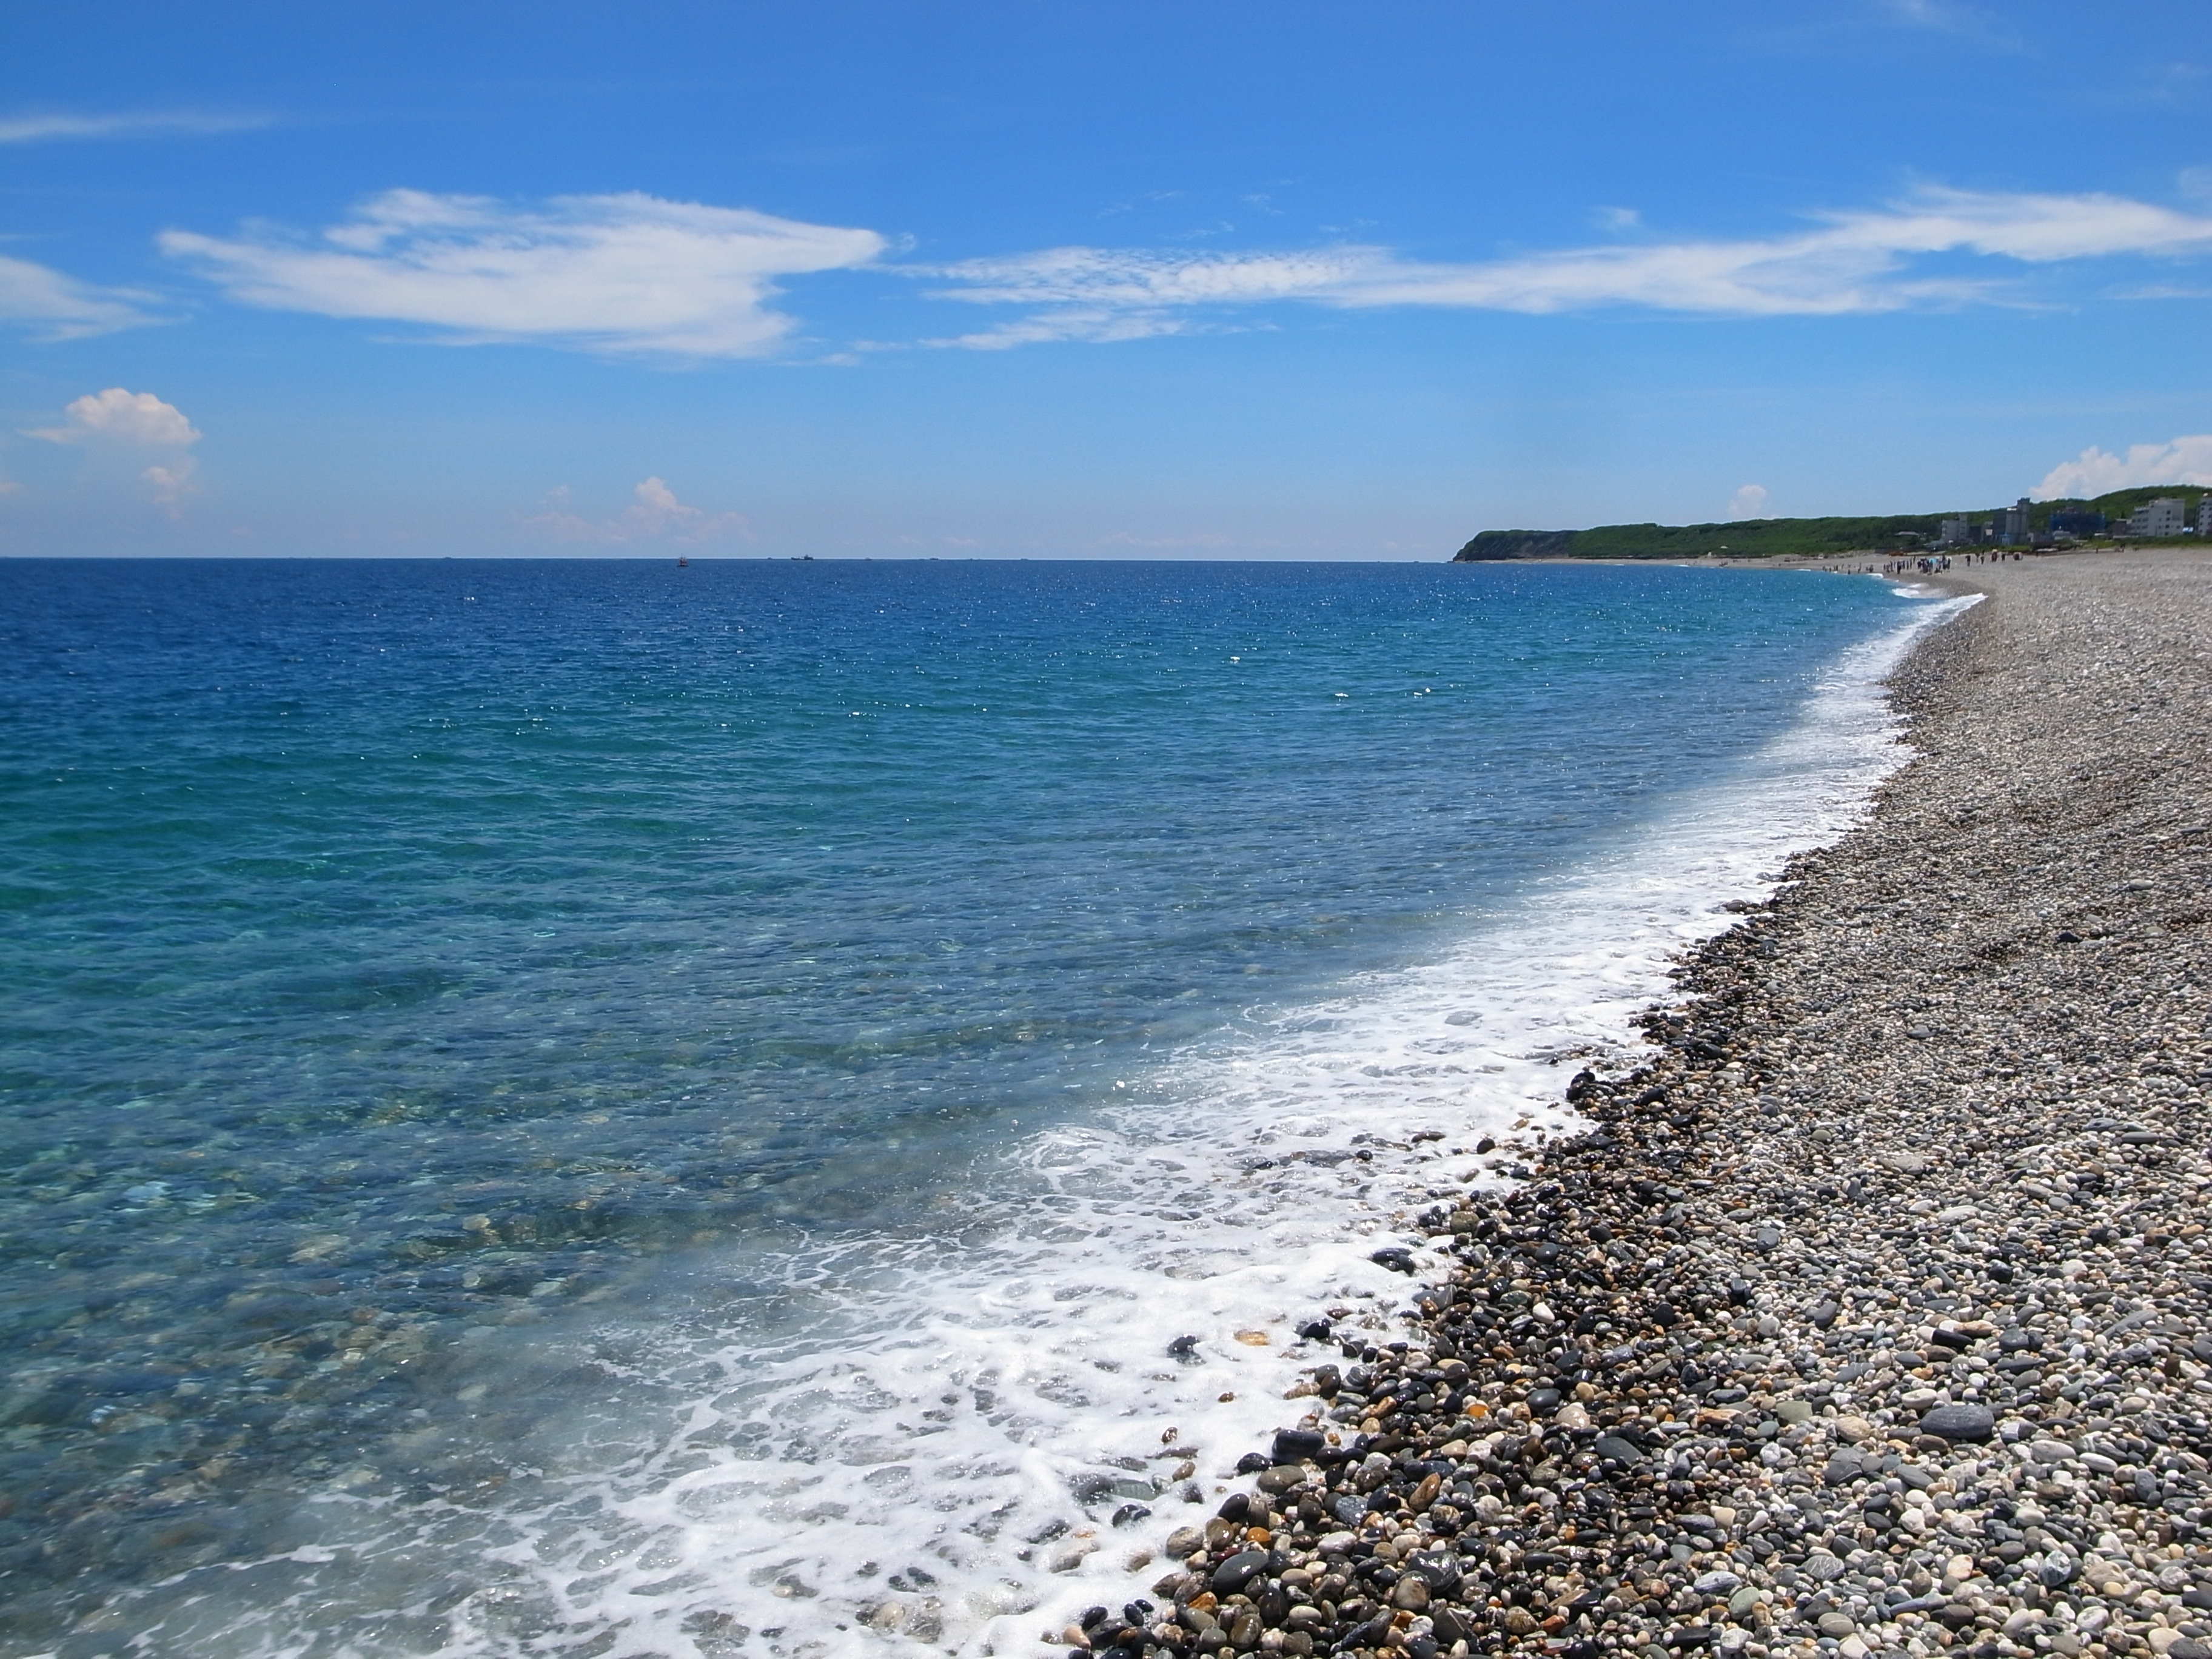
beach, sea, coast, sand, ocean, horizon, shore, wave, vacation, cove, bay, terrain, body of water, cape, wind wave